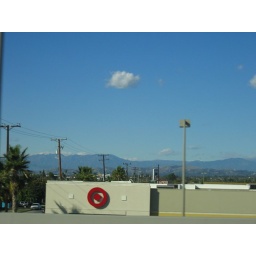
Not a damn cloud in the sky